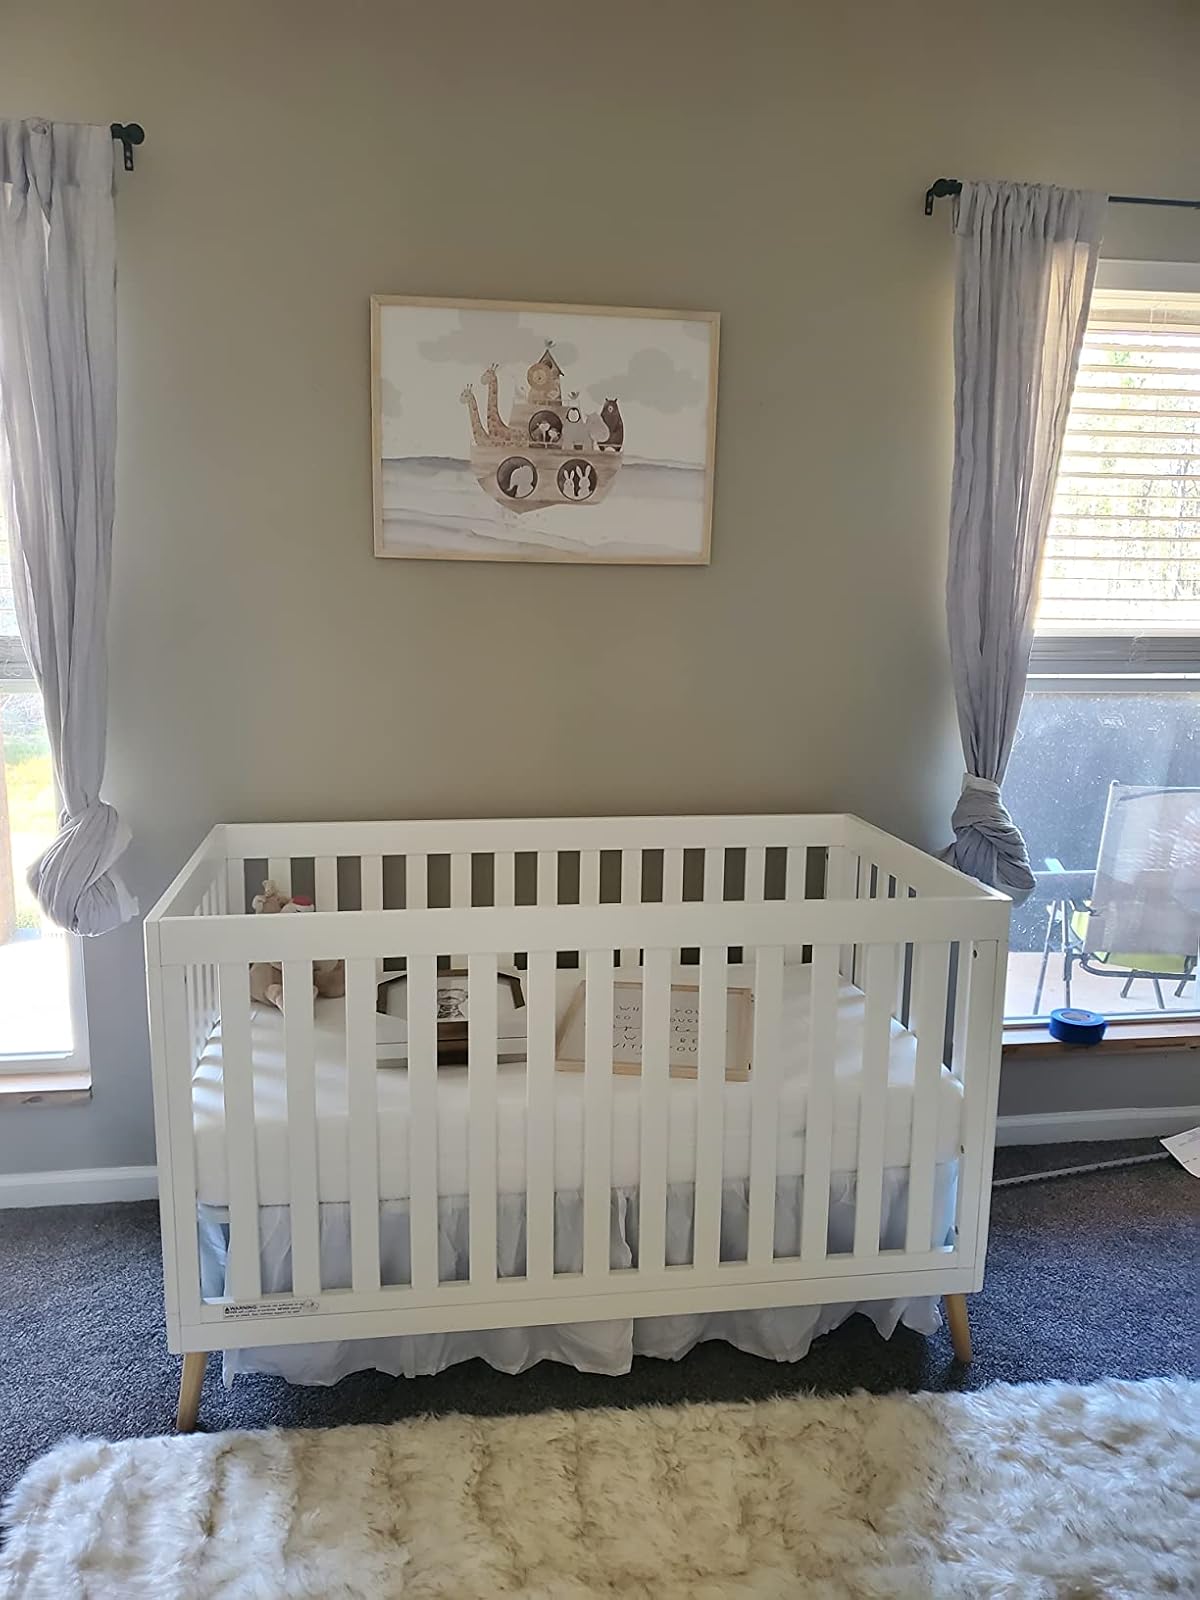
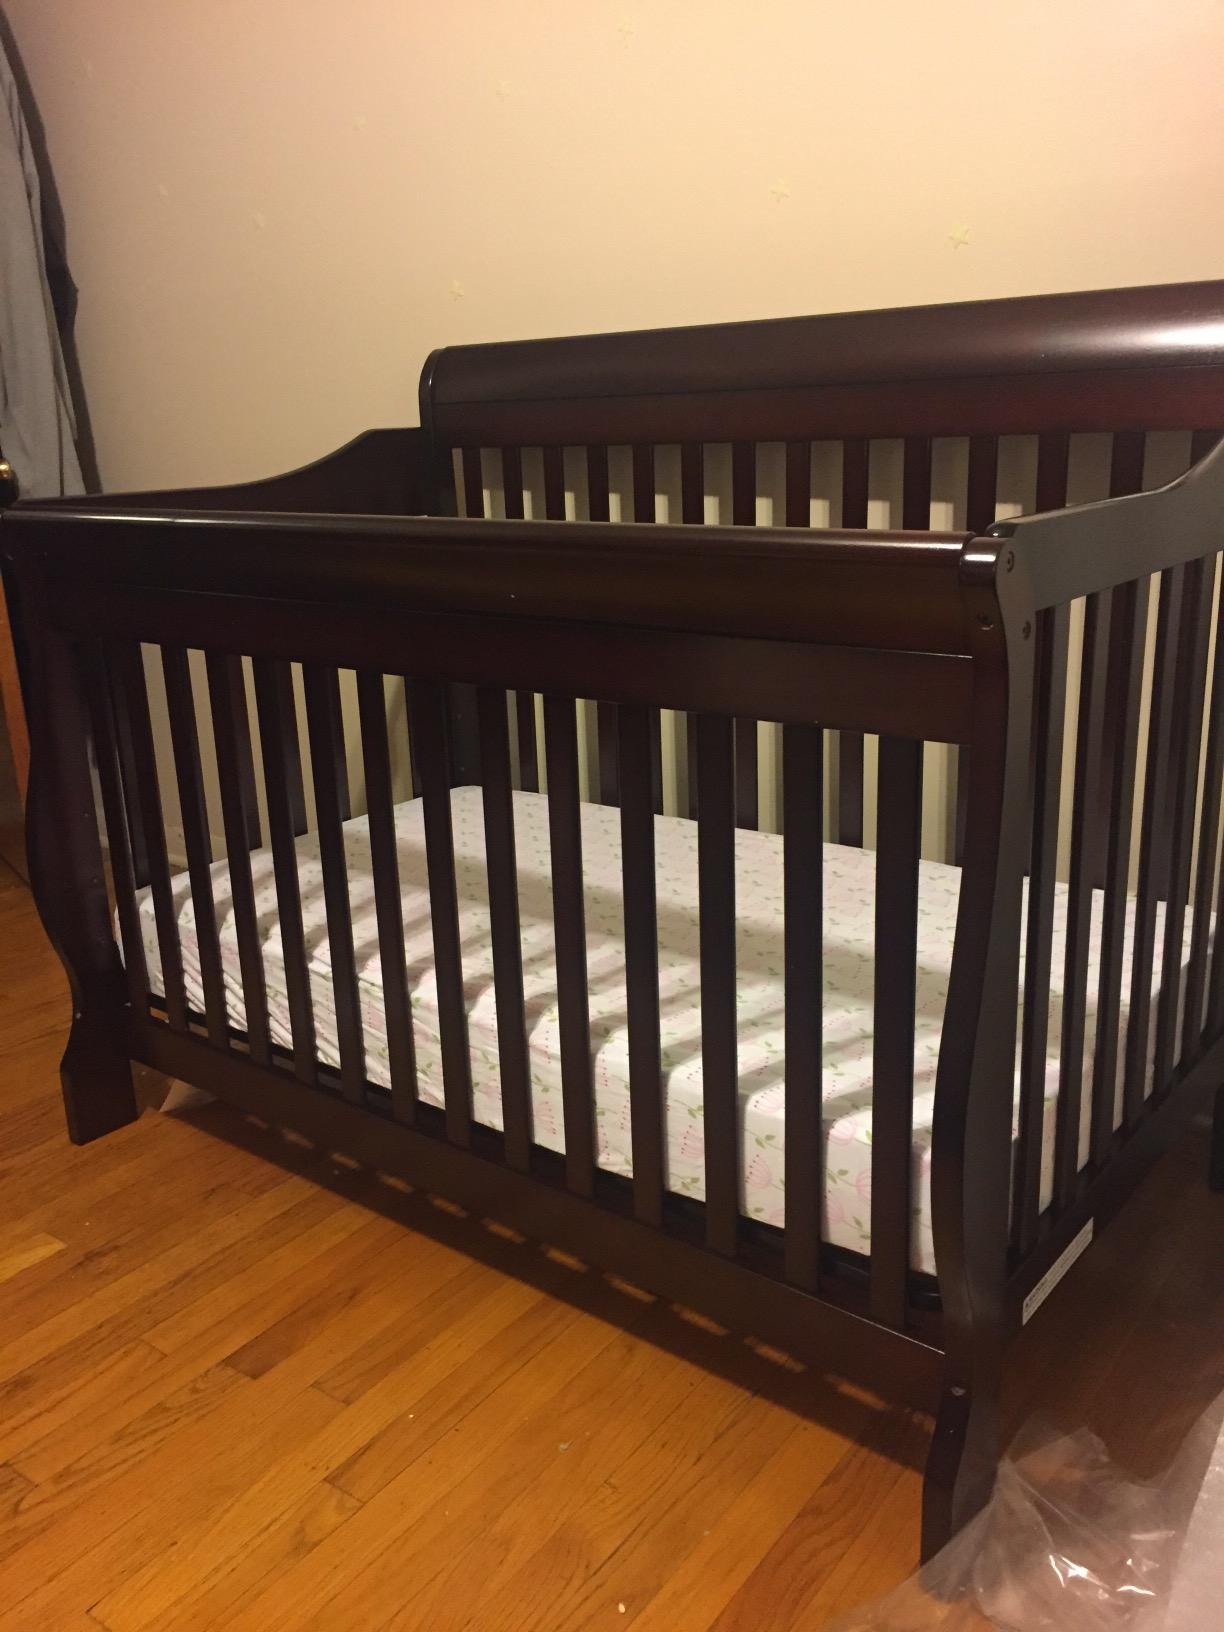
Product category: products_crib
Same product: no